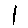
Label: 1